Cundi (Buddhism)

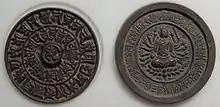
The backs of a pair of bronze mirrors showing Cundi, one with a Sanskrit inscription in Ranjana script, and one with a Sanskrit inscription in Chinese script. Yuan dynasty (1271–1368). Held at the Capital Museum, Beijing.

Robert Gimello describes an element of the practice of the "Cundī Dhāraṇī" as follows:It is a defining feature of Zhunti practice, beginning with the Tang translation of the "Cundī Dhāraṇī" scriptures, that devotees are encouraged to use a mirror – "as an altar" (wei tan), some of the texts say – to facilitate visualization. Gazing into a mirror while reciting the "dhāraṇī", one is to visualize both the image of the deity and the mystic letters that embody her. In time, the small disc-shaped bronze mirrors used for this purpose came to be commonly imprinted, on the back, with the deity's iconic form, according to the canonical description, and, on the front and/or the back, with the inscribed "dhāraṇī". It was not unusual to have the Sanskrit version of the spell embossed on the outer edge of the front or reflecting side of the disc, and to have the transliterated Chinese version embossed on the circumference of the back. The effect is of an image of the goddess encircled by "garlands" of sacred syllables, as though to reinforce the claim that the goddess and the incantation were inseparable, perhaps even mutually constitutive. And, of course, as the instrument in question is a mirror, the fusion of goddess and spell is further fused with the practitioner's own reflection. Sometimes, to emphasize the theme of communion between devotee and deity, the goddess's image is imprinted on the back of the mirror, facing backwards, so that someone viewing the rear of the mirror would see the back of the goddess and could therefore easily imagine, when gazing at his or her own image in the front of the mirror, that it was the goddess herself, in the guise of one's own visage, who is gazing back. The visualization of the icon and the recitation of the mantra are also coupled with the formation of a specific "Cundī" mudra. These three elements (mirror mandala, dharani and mudra) make up the practice of the "three mysteries" (sanmi), a key element of Chinese Esoteric Buddhism.